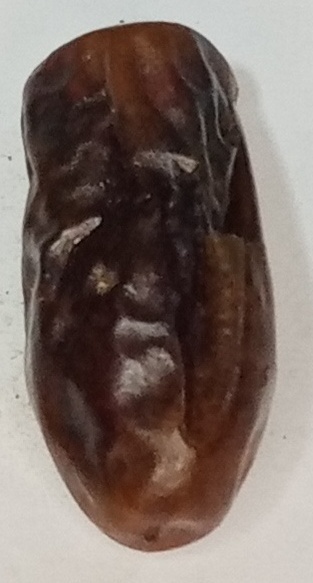
Variety: gajar
Size: small
Grade: grade-1